Harrow London Borough Council

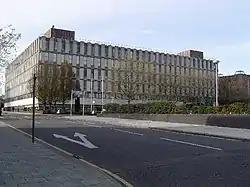
Harrow Civic Centre: Council's former headquarters 1973–2023

The council has its main offices at the Council Hub on Kenmore Avenue in the Wealdstone area of Harrow. The building was purpose-built for the council in 2022. Full council meetings are held at the Harrow Arts Centre in Hatch End, which also houses the mayor's parlour.